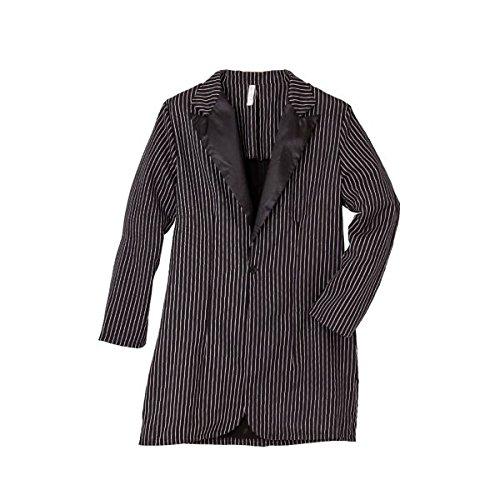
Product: amscan Zoot Suit Jacket - Child
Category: Clothing, Shoes & Jewelry | Costumes & Accessories | Kids & Baby | Girls | Costumes
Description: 1 Suit.
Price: $31.00
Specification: ProductDimensions:14.5x9.5x0.8inches|ItemWeight:11.2ounces|ShippingWeight:11.4ounces(Viewshippingratesandpolicies)|DomesticShipping:ItemcanbeshippedwithinU.S.|InternationalShipping:ThisitemcanbeshippedtoselectcountriesoutsideoftheU.S.LearnMore|ASIN:B01LYA98NP|Itemmodelnumber:846580|Manufacturerrecommendedage:4-12years